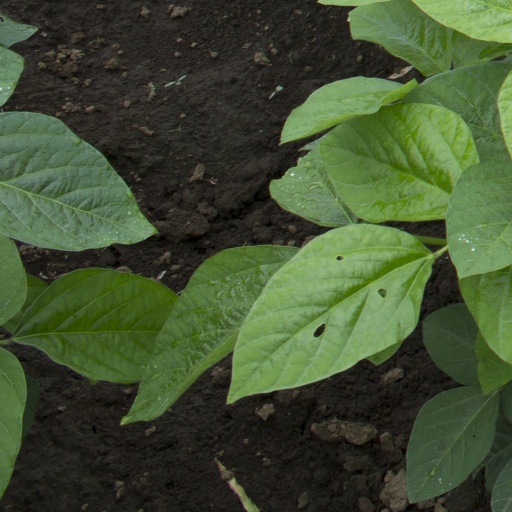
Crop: soybean